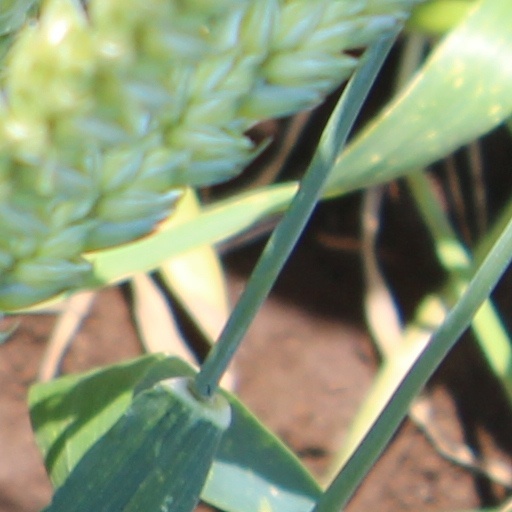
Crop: wheat